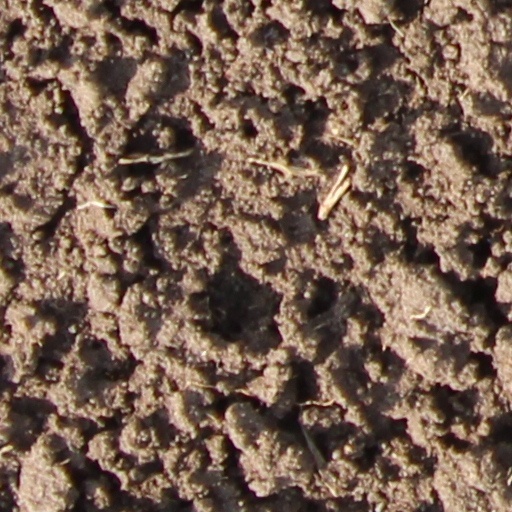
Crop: wheat